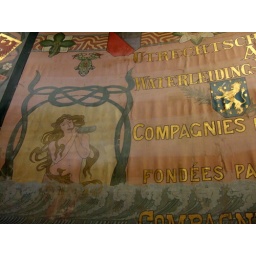
water company banner in the water tower museum